Lotus Europa

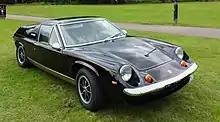
1972 Lotus Europa Special

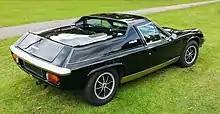
1972 Lotus Europa Special

Introduced in September 1972, the first 100 Lotus Europa JPS Specials were badged and painted to honour Team Lotus's F1 World Championship title win with John Player Special as the team’s sponsor. All with a five-speed gearbox and Big Valve engine the original Specials were painted black with a gold pin stripe matching the livery of the GP cars – plus a numbered JPS dashboard badge. These were the first John Player Special commemorative Lotus production vehicles. The "Special" name and colour scheme was planned to be dropped after the commemorative cars, with Lotus reverting to the Twin Cam name, but such was the positive reaction to the new car that the name and the black and gold pin stripe colour scheme continued until the end of Europa production although colours other than black were made available.